Charles Lamoureux

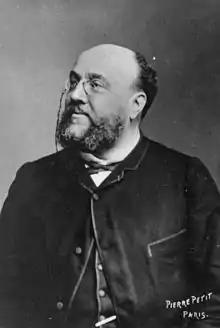

Charles Lamoureux (28 September 183421 December 1899) was a French conductor and violinist.